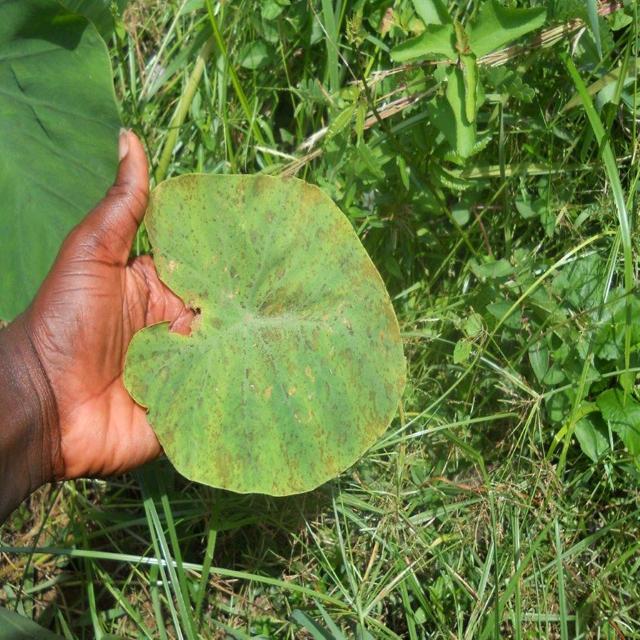
Label: Mid_Blight